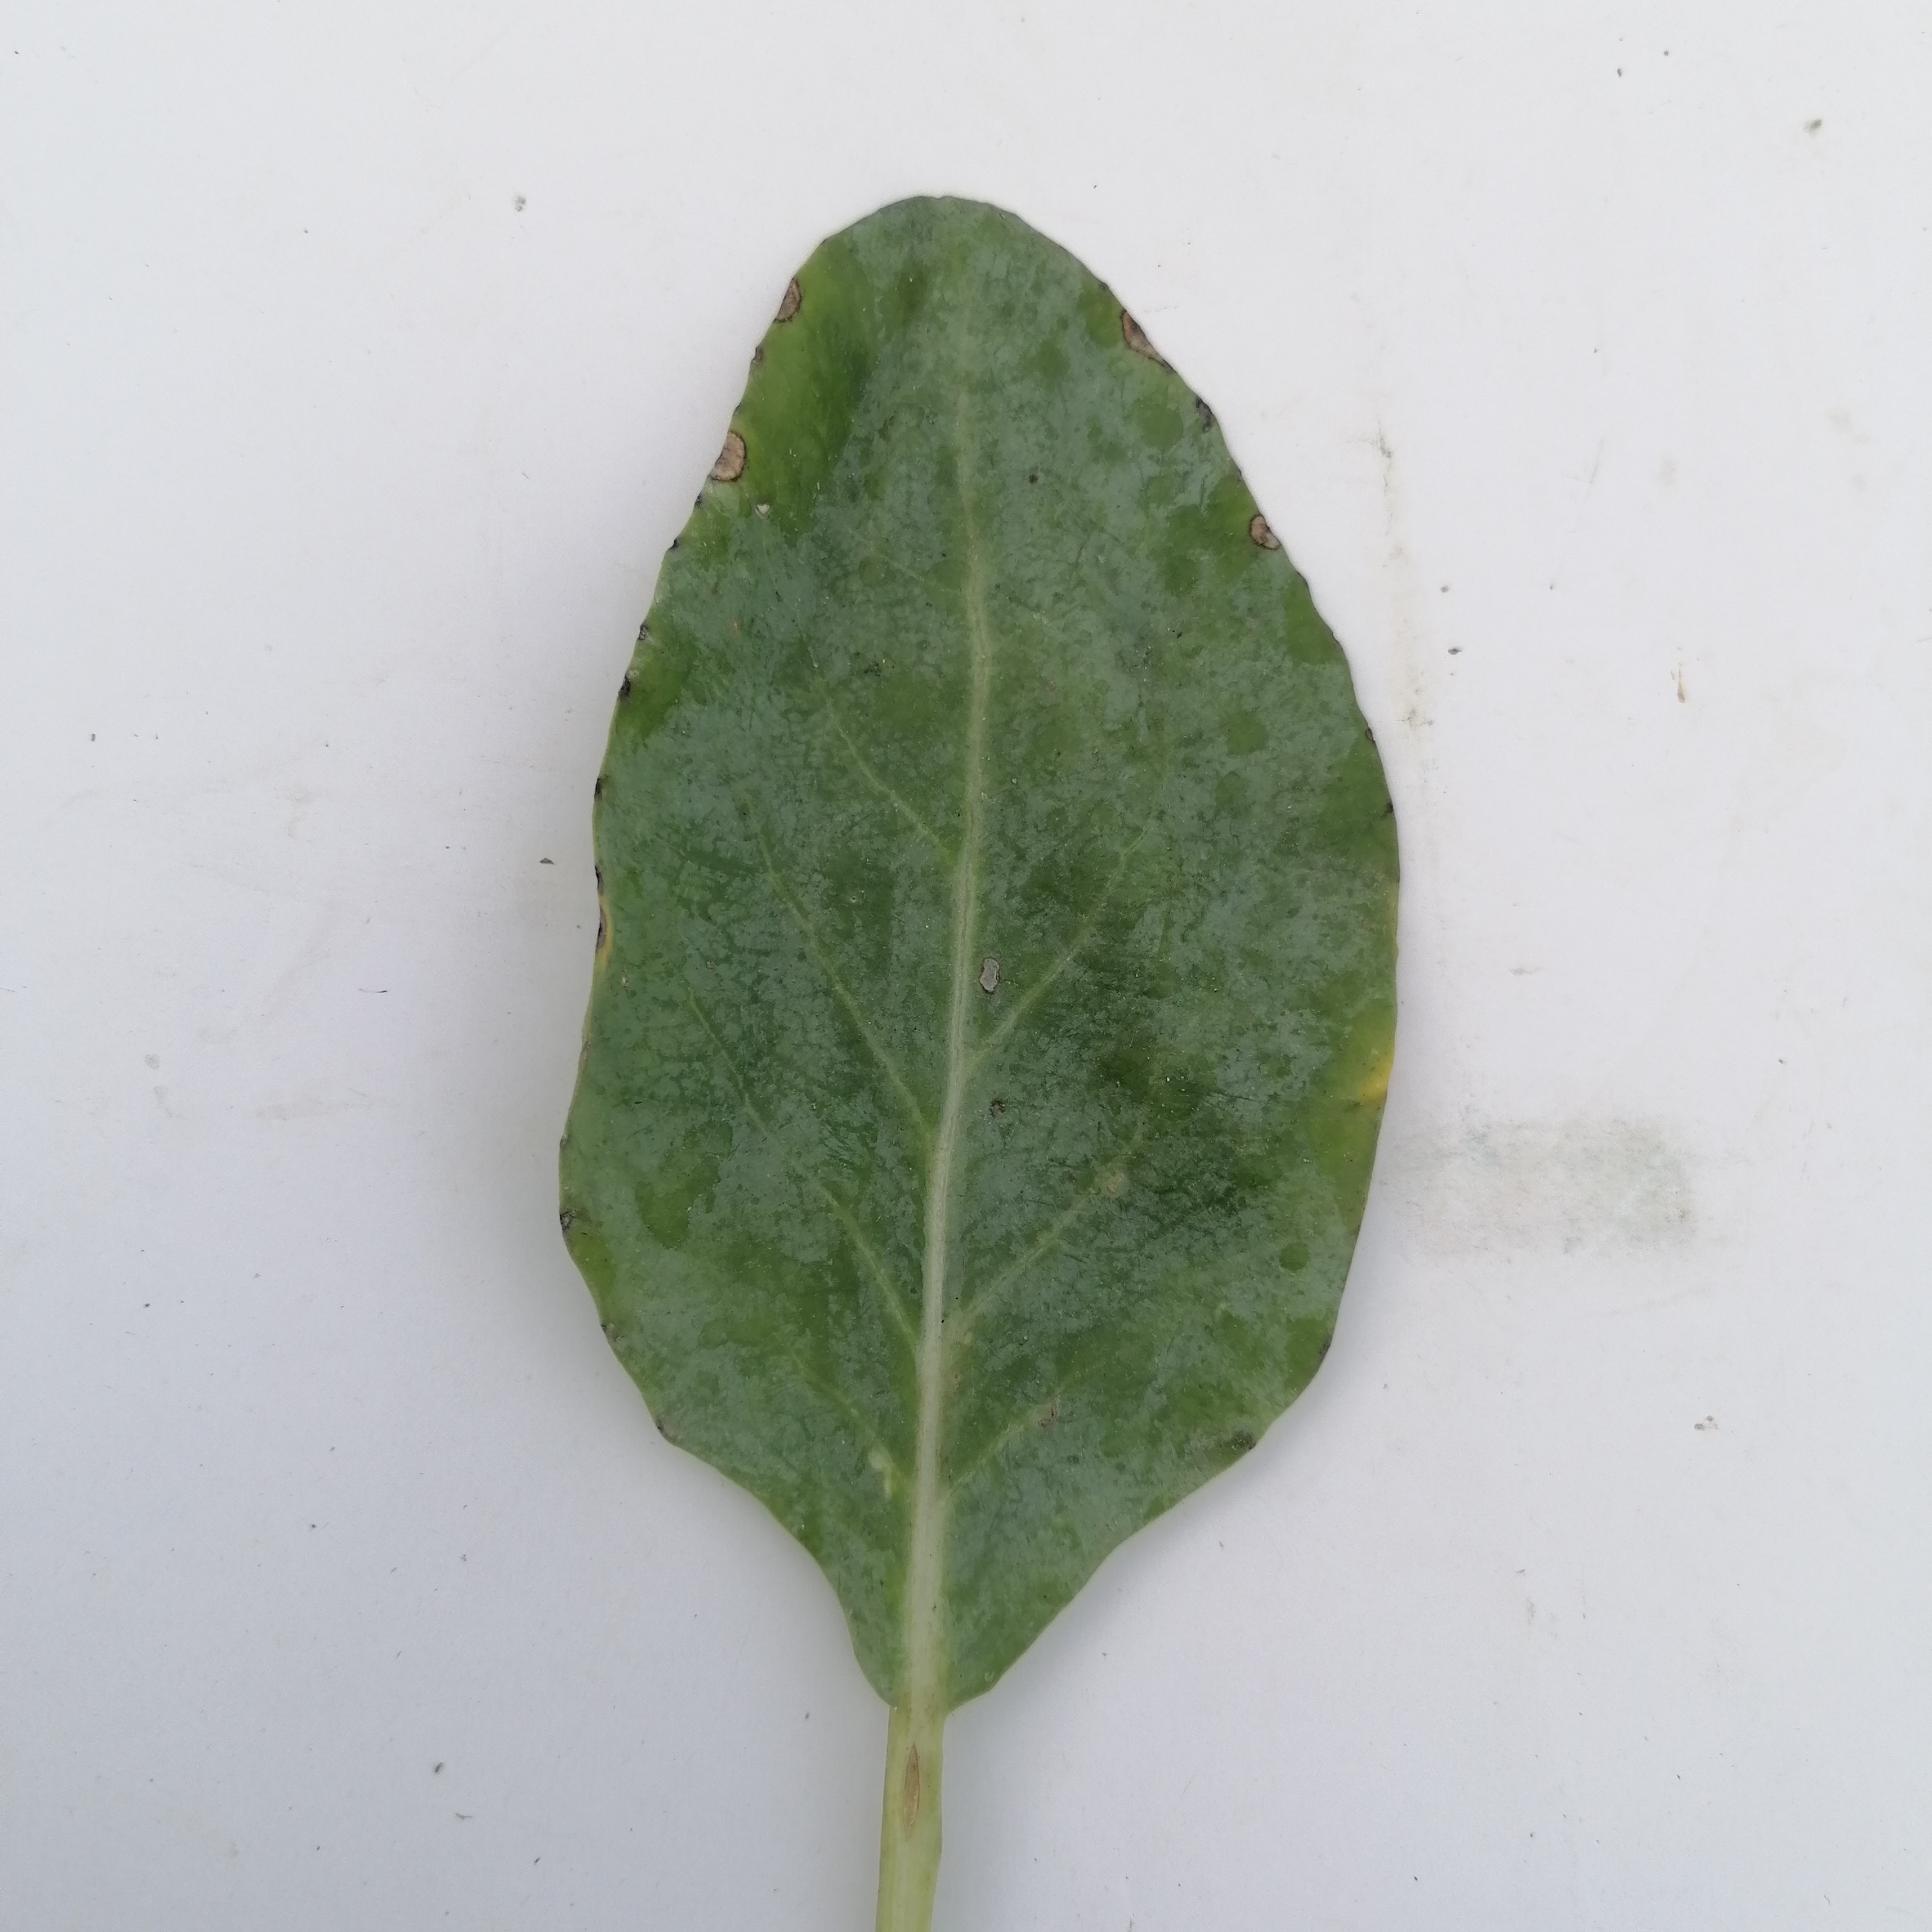
Label: Healthy